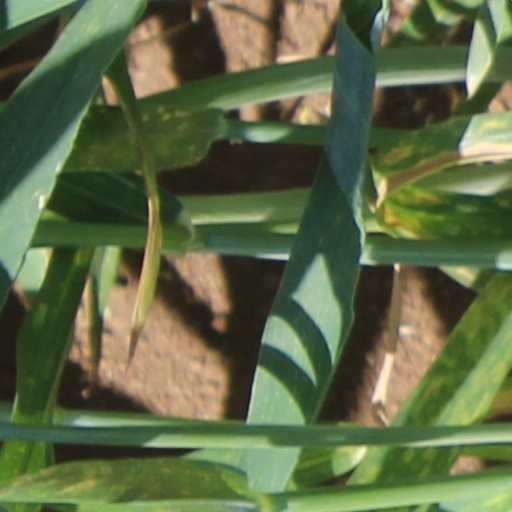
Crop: wheat